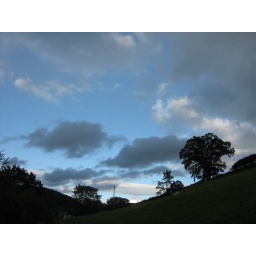
Great cloud variety this evening. Stormy clouds making way for late evening sunshine, but some rain clouds creeping in too.